L'Olimpiade (Mysliveček)

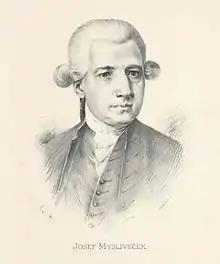
Josef Mysliveček

L'Olimpiade is an 18th-century Italian opera in 3 acts by the Czech composer Josef Mysliveček. It was composed to a libretto by the Italian poet Metastasio that was first performed in 1733. For a performance in the 1770s, it would only be expected that a libretto of such age would be abbreviated and altered to suit contemporary operatic taste; some of the original aria texts would be omitted or substituted, and the remaining aria texts would be set more expansively. In this case, only 14 of the original 18 aria texts of Metastasio were newly set to music. The cuts and changes in the text made for the 1778 performance of Mysliveček's opera are not attributable.